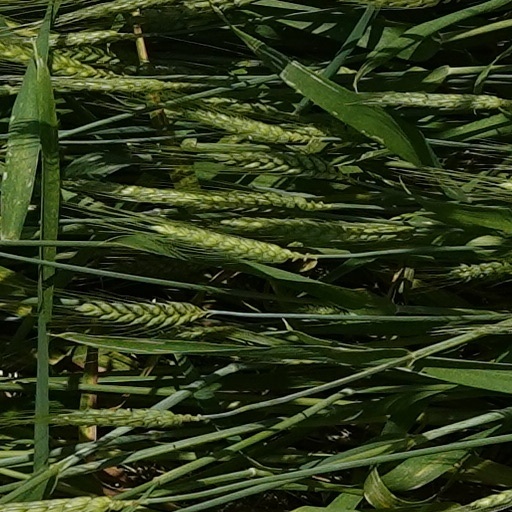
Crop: wheat